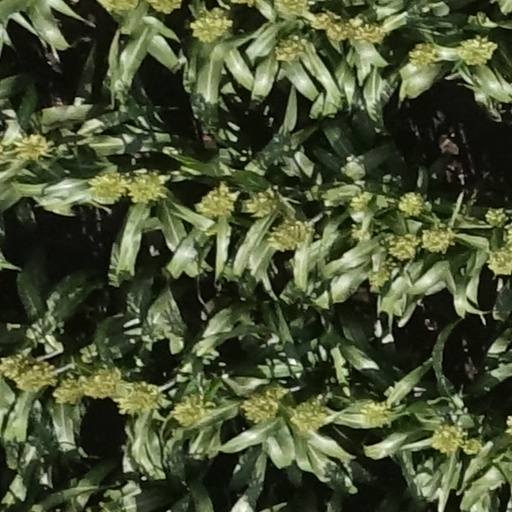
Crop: sorghum